Photovoltaic system

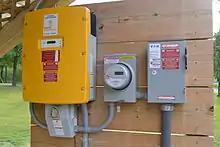
String inverter (left), generation meter, and AC disconnect (right). A modern 2013 installation in Vermont, United States.

A solar tracking system tilts a solar panel throughout the day. Depending on the type of tracking system, the panel is either aimed directly at the Sun or the brightest area of a partly clouded sky. Trackers greatly enhance early morning and late afternoon performance, increasing the total amount of power produced by a system by about 20–25% for a single axis tracker and about 30% or more for a dual axis tracker, depending on latitude.